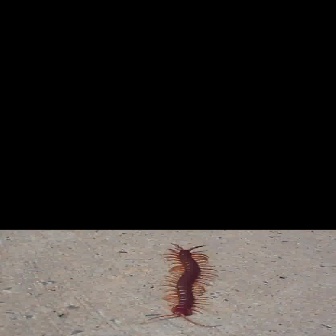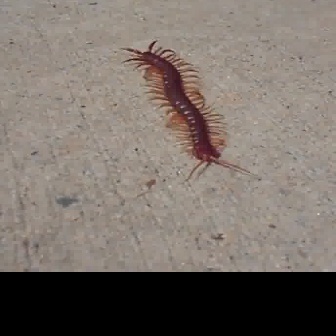
  Please identify the target specified by the bounding box [137,242,223,327] in the first image and locate it in the second image. Return the coordinates in [x_min,y_min,x_max,y_max] format.
Answer: [116,39,258,181]